Central Asia

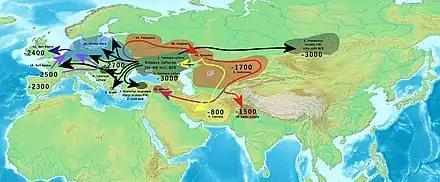
Early Indo-European migrations from the Pontic steppes and across Central Asia. The Andronovo culture existed in Central Asia in the 2nd millennium BC.

Central Asia is a region of varied geography, including high passes and mountains (Tian Shan), vast deserts (Kyzyl Kum, Taklamakan), and especially treeless, grassy steppes. The vast steppe areas of Central Asia are considered together with the steppes of Eastern Europe as a homogeneous geographical zone known as the Eurasian Steppe.